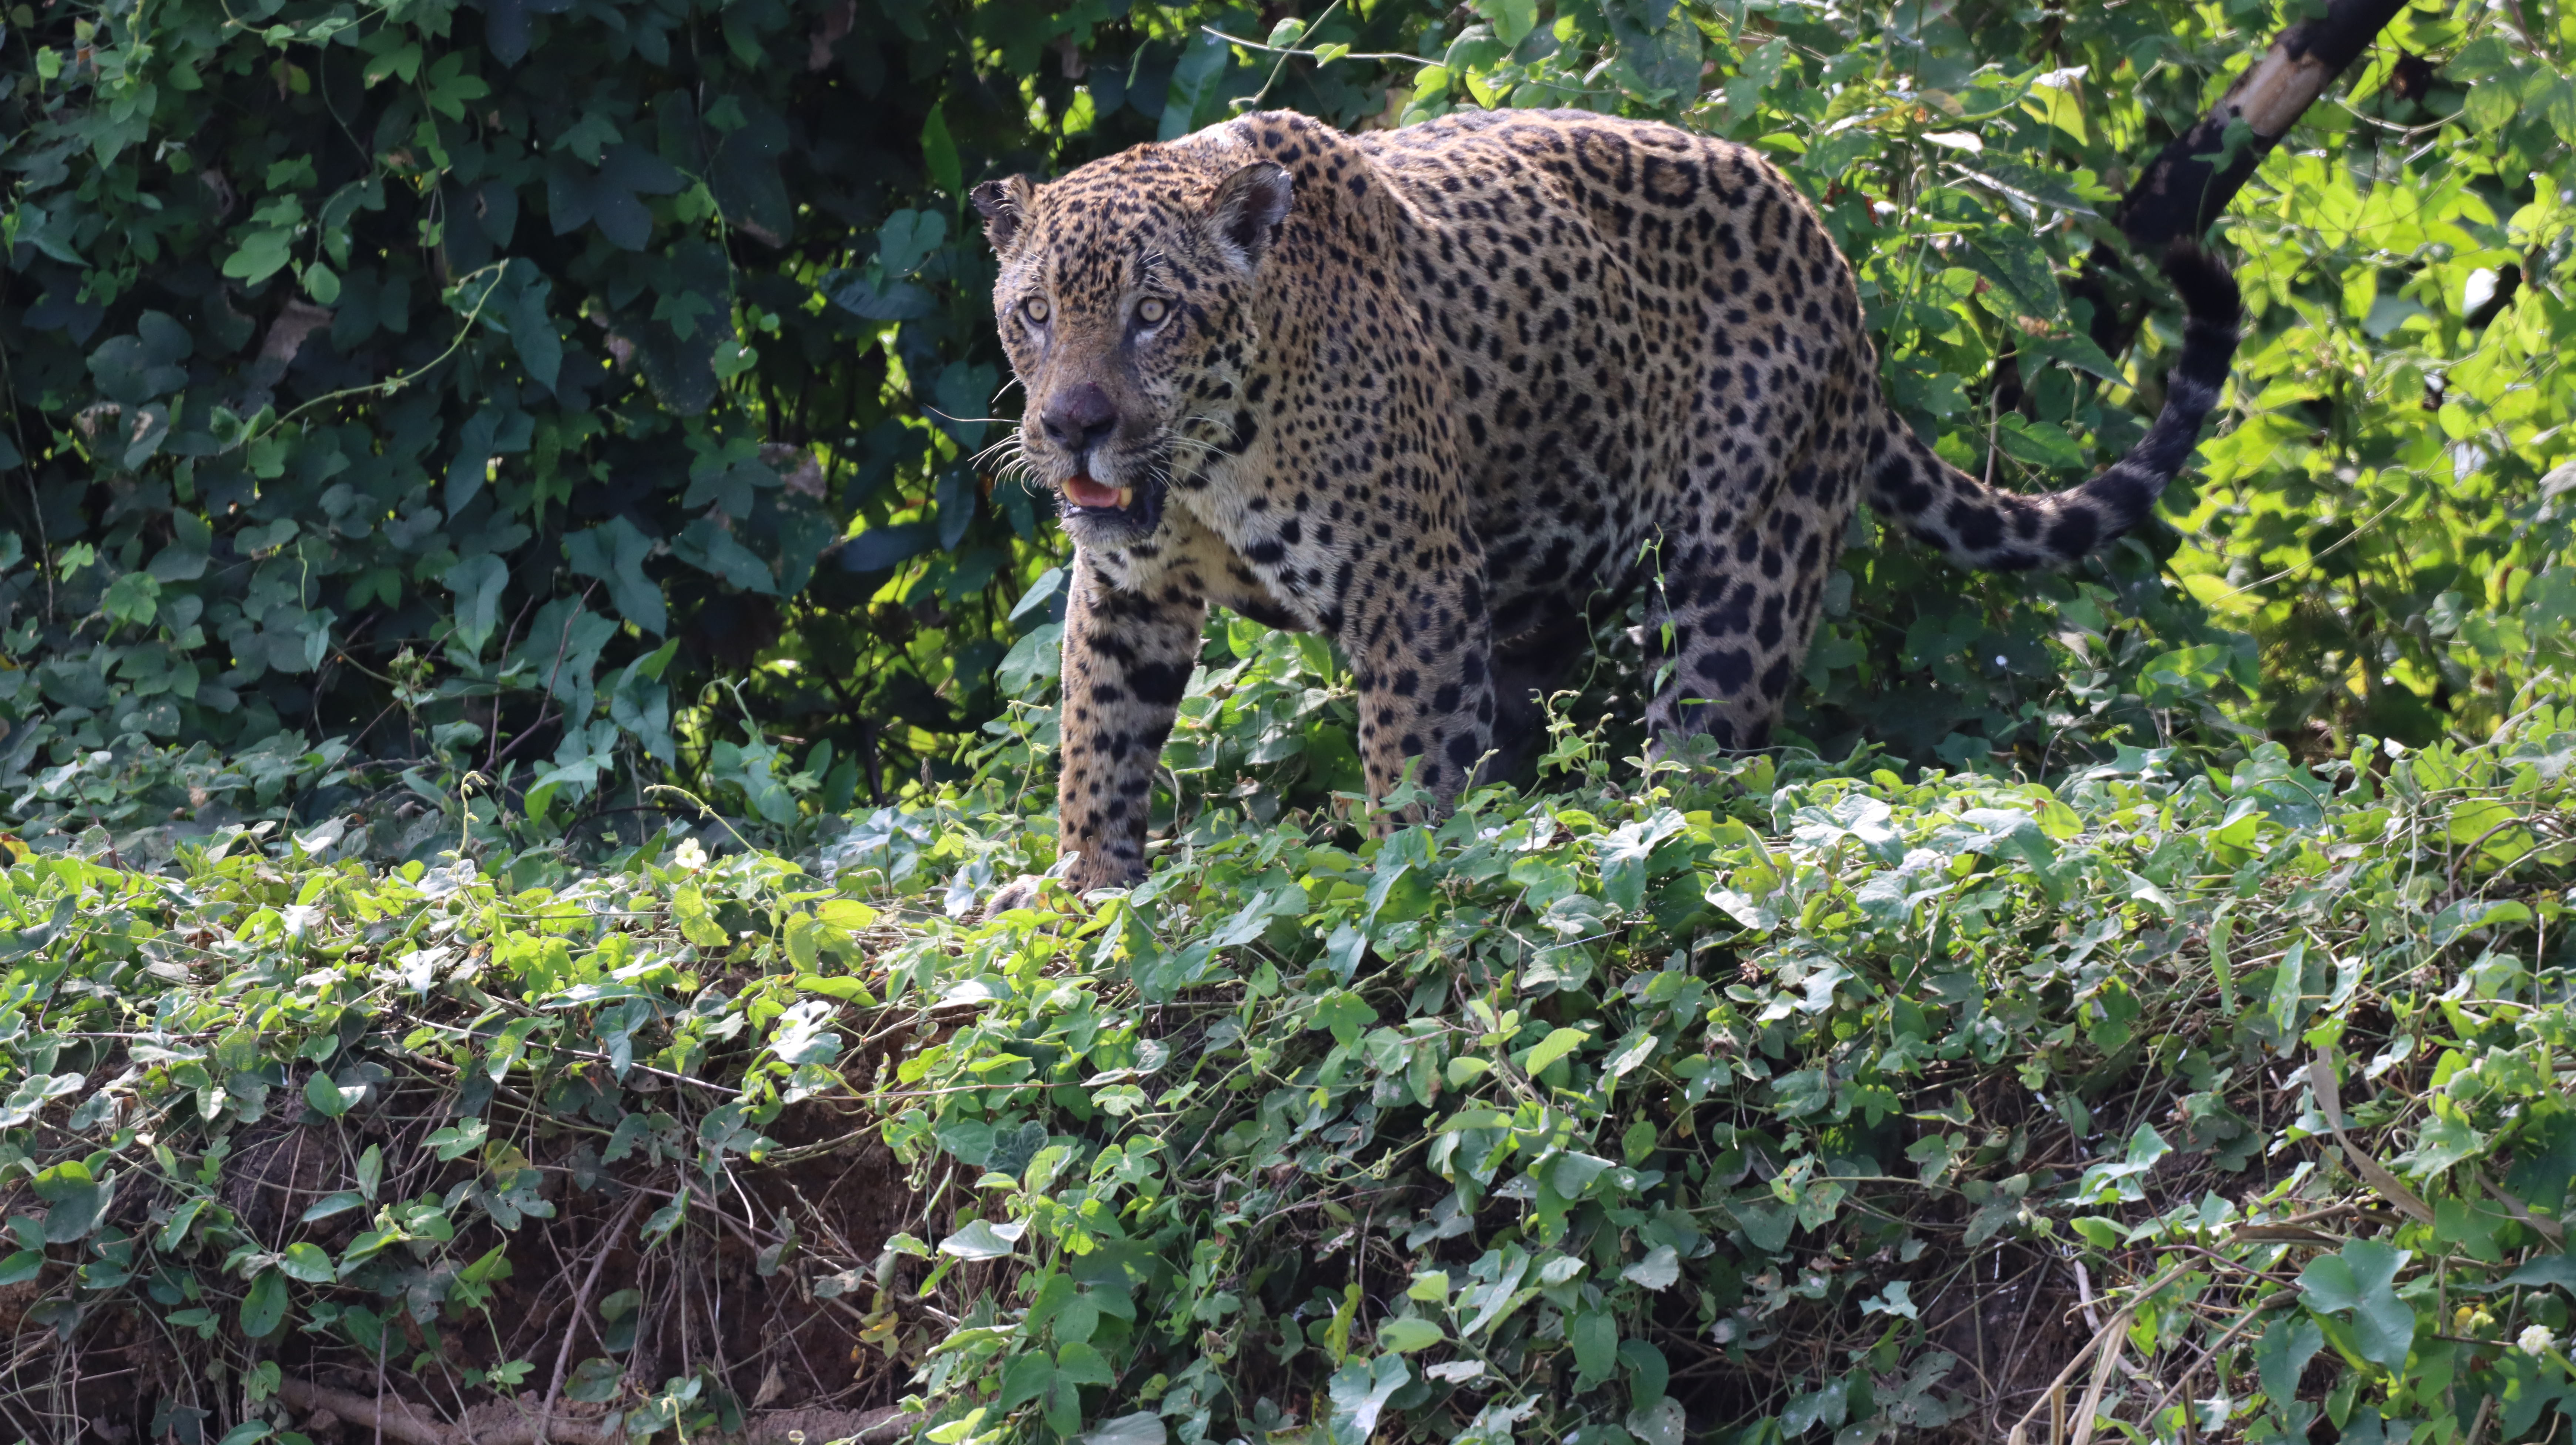
Jaguar: Kwang